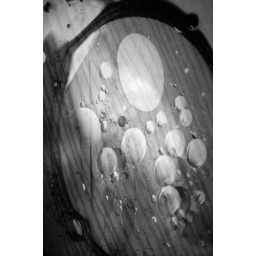
black & white oil in water